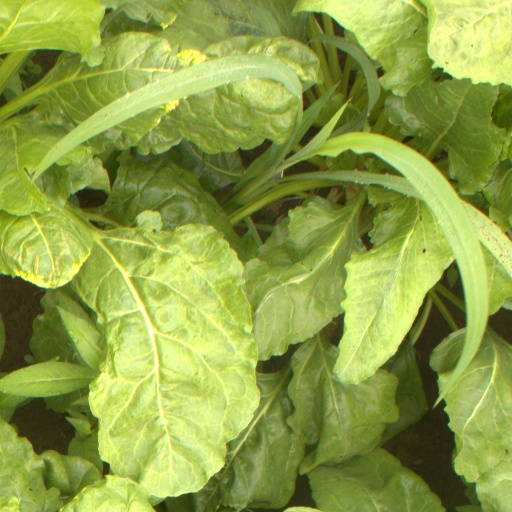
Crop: sugar beet